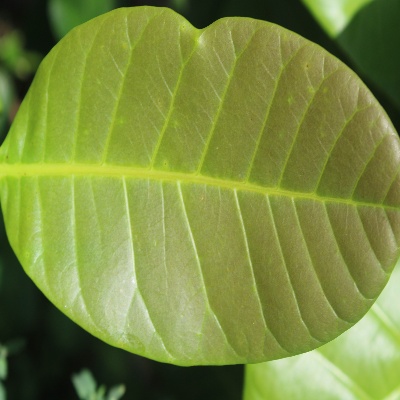
Crop: Cashew
Condition: healthy